Bradley Carnell

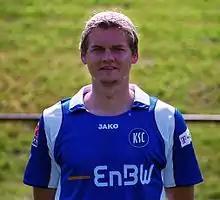
Carnell with Karlsruher SC in 2007

Bradley Neil Carnell (born 21 January 1977) is a South African football coach and former footballer who played as a defender. He is currently the head coach of Major League Soccer club Philadelphia Union.